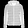
Label: Coat